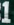
Number: 1